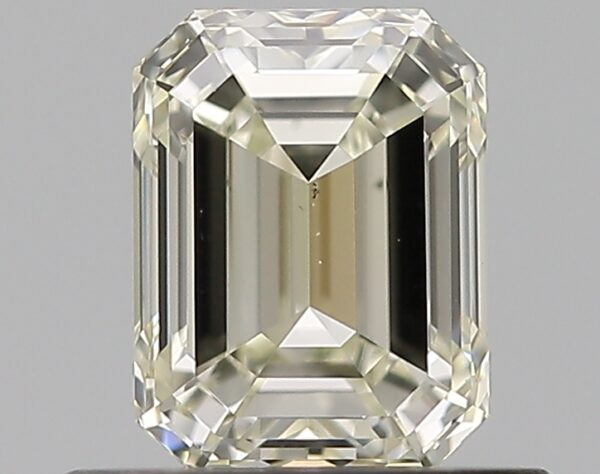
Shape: emerald
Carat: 0.7
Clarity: VS2
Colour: M
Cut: VG
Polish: EX
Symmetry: EX
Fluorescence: F
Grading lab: GIA
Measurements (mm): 5.59 x 4.23 x 2.94